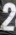
Number: 2